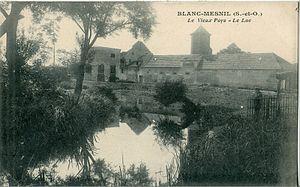
Carte postale éditée par DL - LH BLANC MESNIL (Seine-Saint-Denis - France)
Le Blanc-Mesnil, est une commune française située dans le département de la Seine-Saint-Denis, en région Île-de-France, à sept kilomètres des boulevards des Maréchaux et du périphérique au nord-est de Paris.